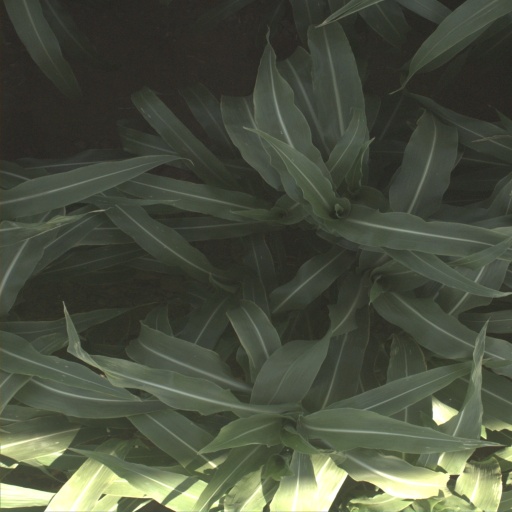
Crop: sorghum